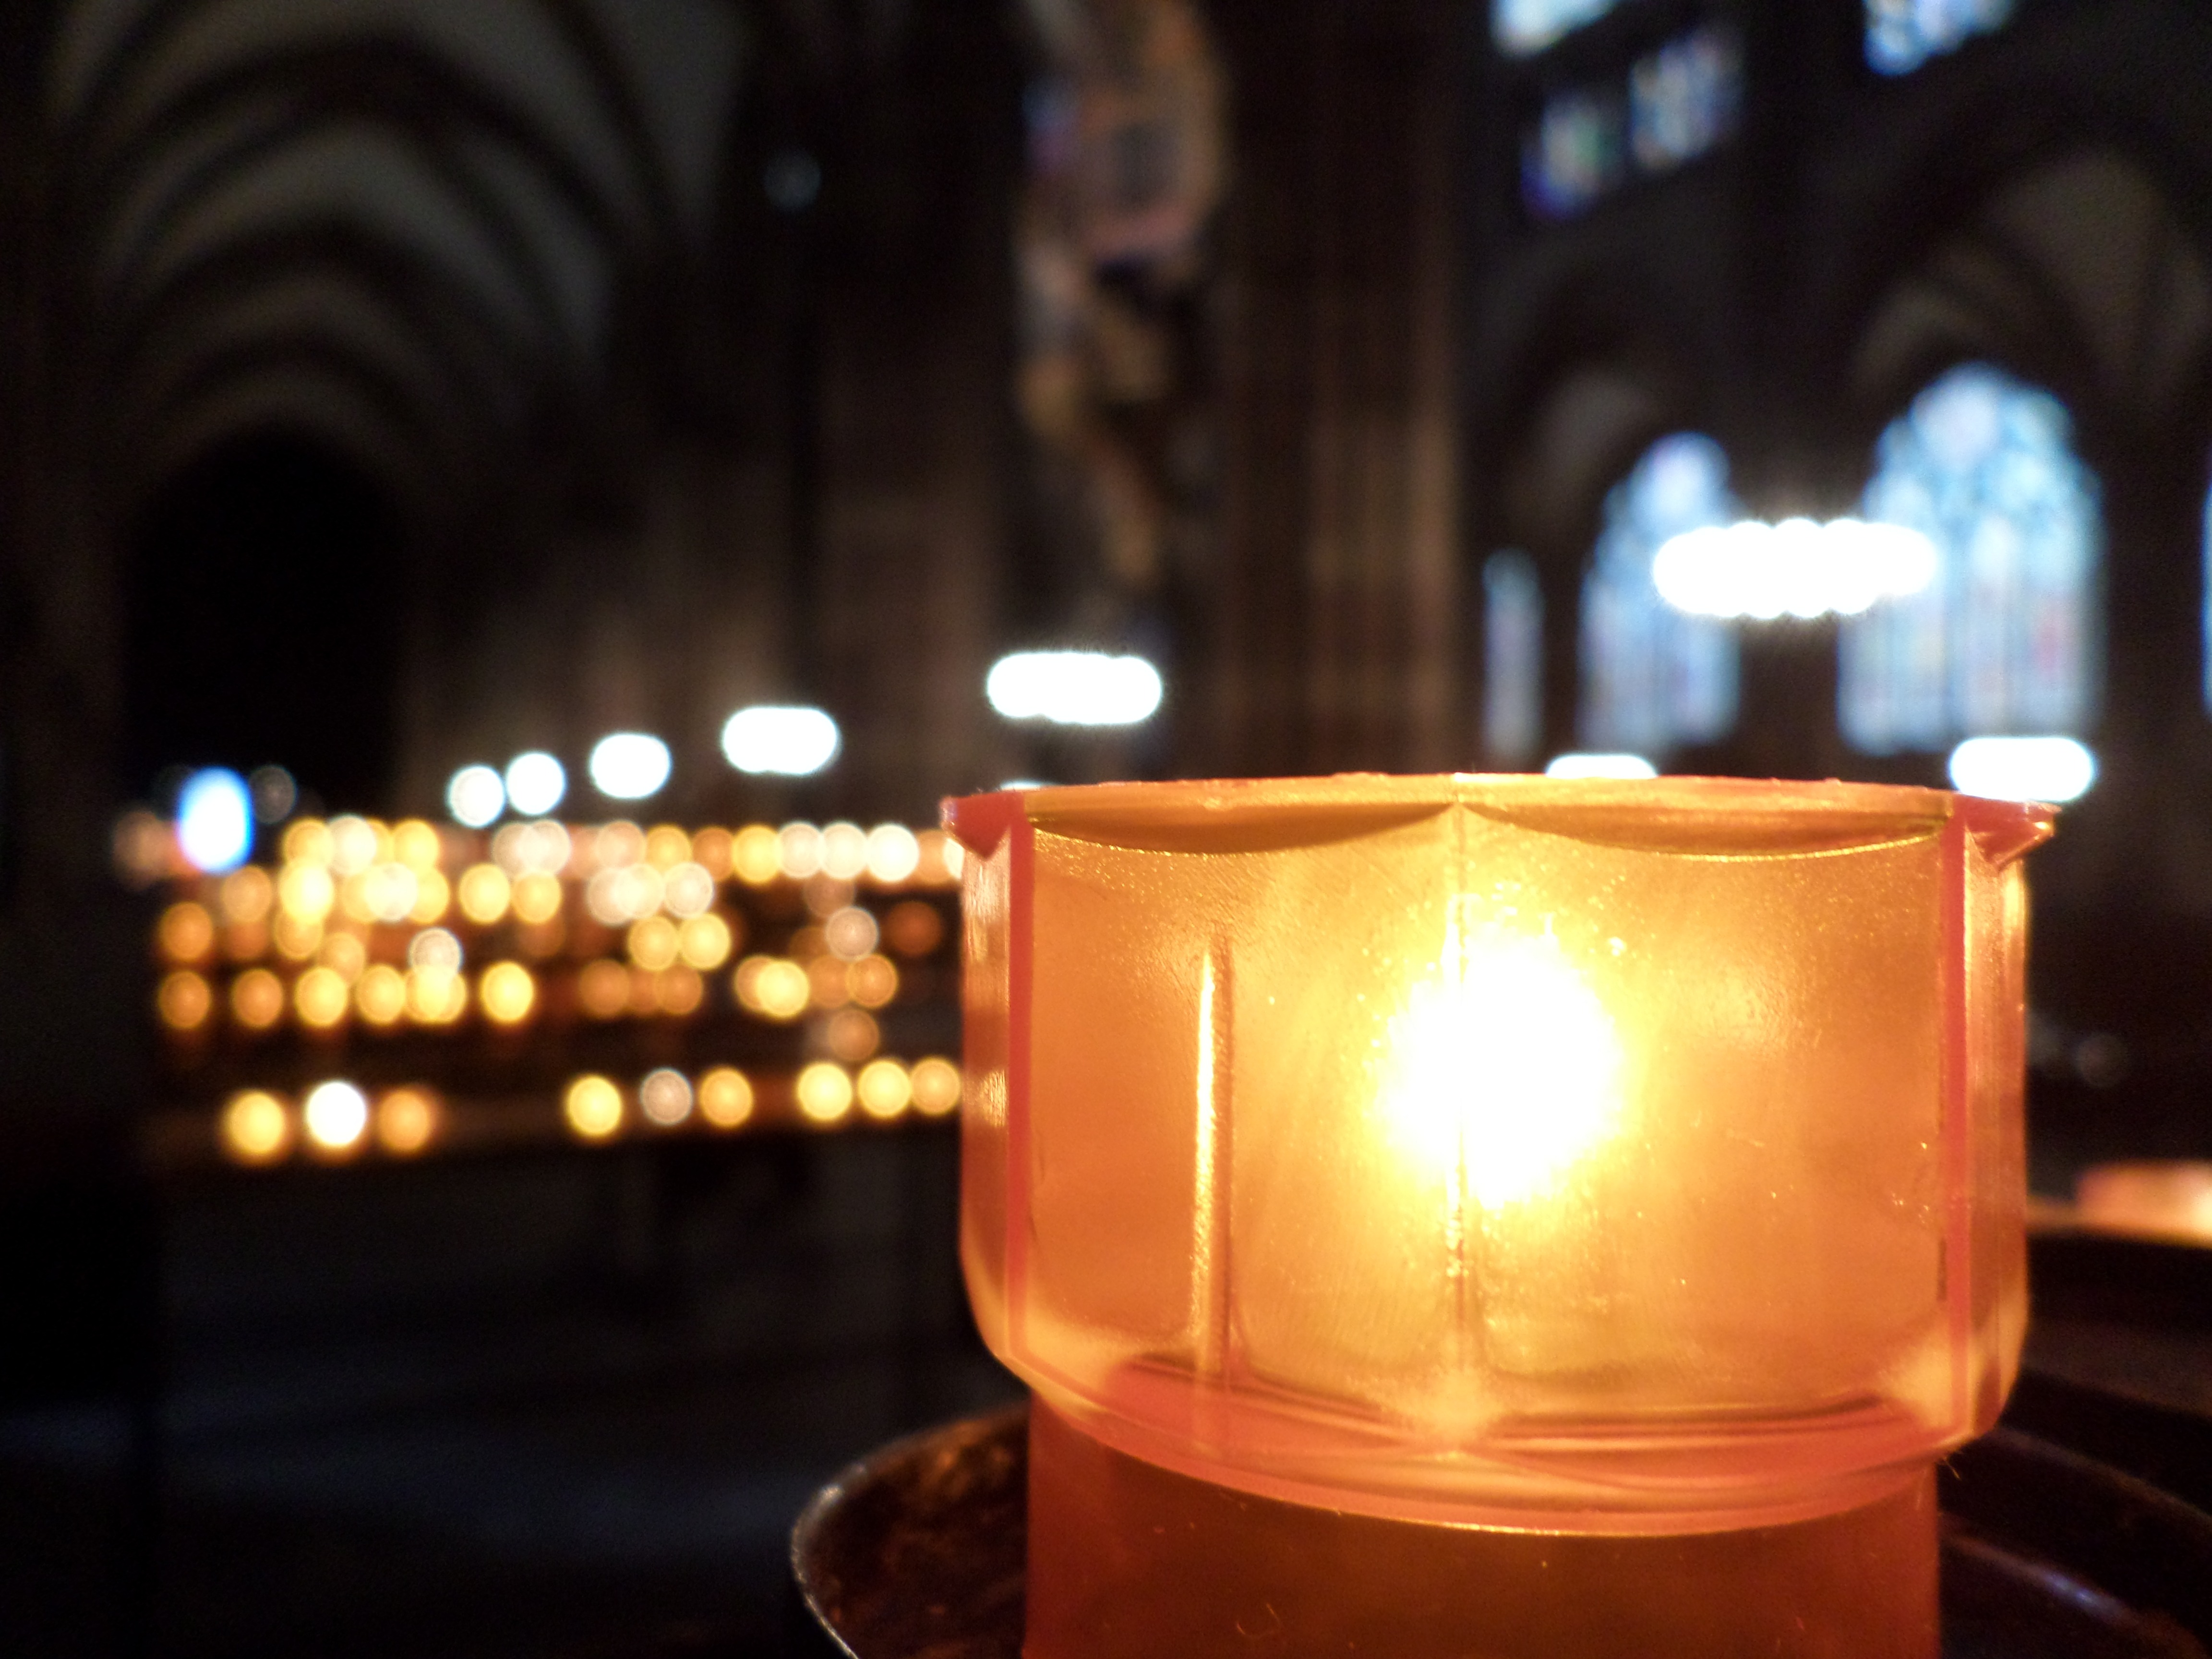
light, night, darkness, cathedral, candle, lighting, germany, candlelight